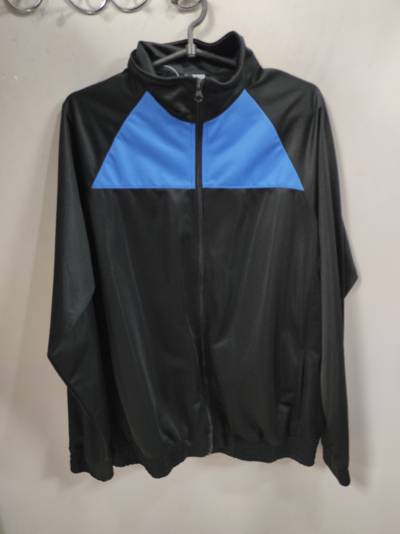
Waste category: clothes